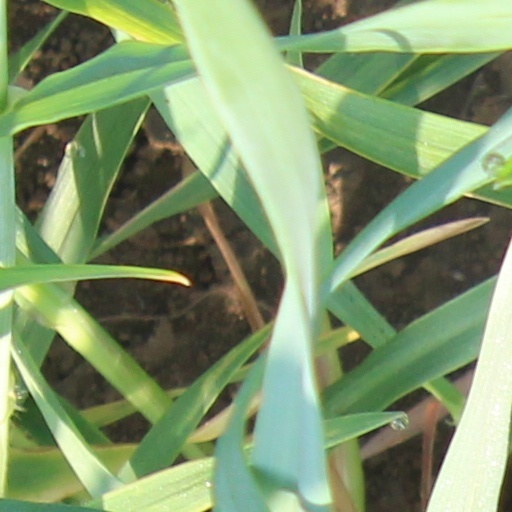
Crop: wheat